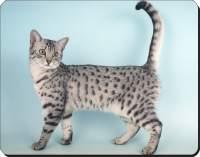
Breed: Egyptian Mau